A Lover's Return

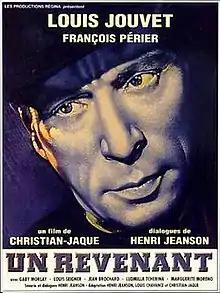
Film poster

A Lover's Return is a 1946 French drama film directed by Christian-Jaque and starring Louis Jouvet, Gaby Morlay and François Périer. It was shot at the Cité Elgé in Paris and on location in Lyon. The film's sets were designed by the art director Pierre Marquet. It was entered into the 1946 Cannes Film Festival in September before its Lyon premiere and general release the following month.